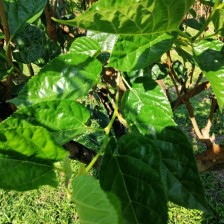
Variety: BlackOodTurkey